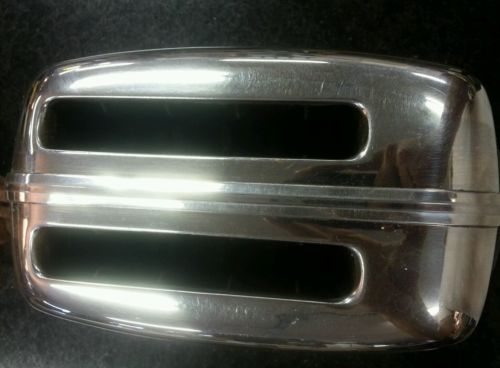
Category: toaster